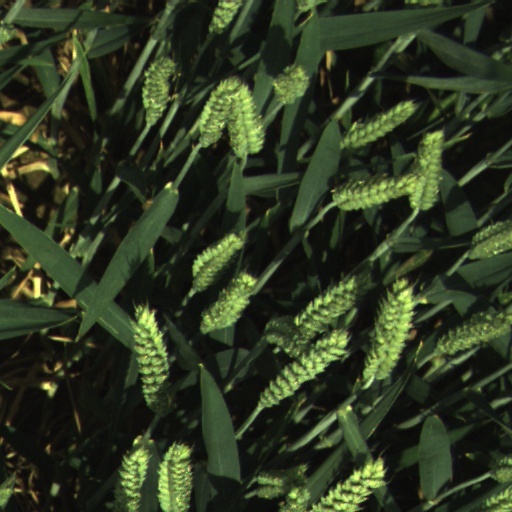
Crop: wheat